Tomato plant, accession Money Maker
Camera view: bottom (45 deg); turntable rotation: 150 degrees
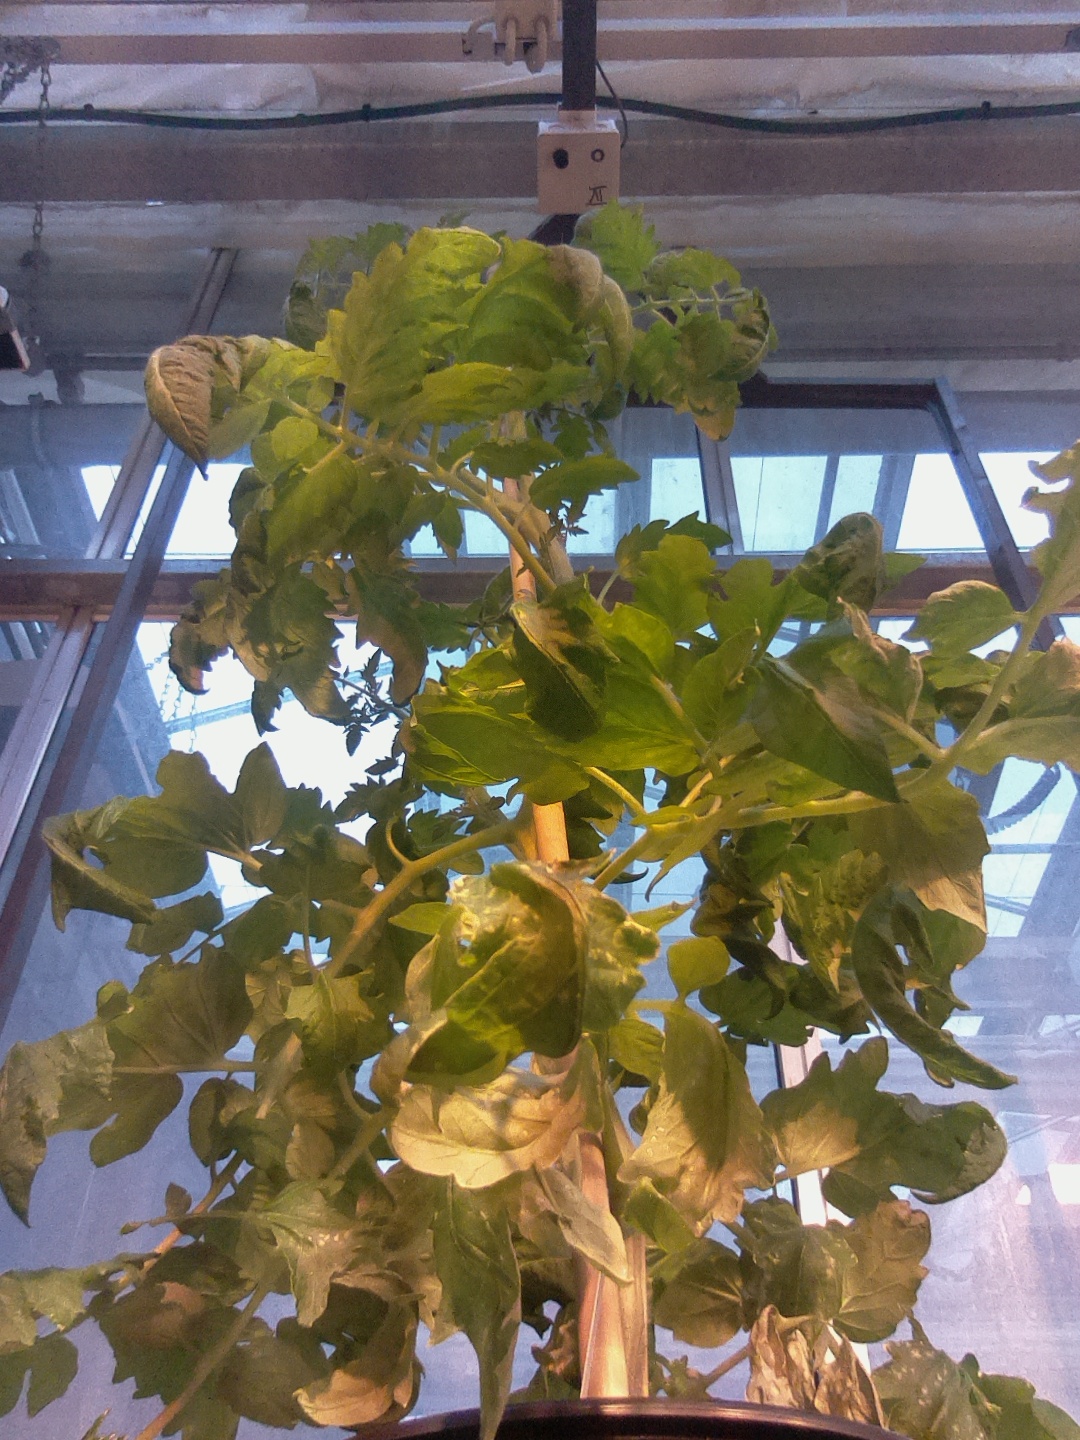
BBCH growth stage 70: Fruits at the main stem or branches visibles